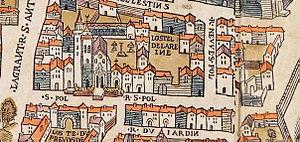
Rue Saint-Paul sur le Plan de Truschet et Hoyau (1550)
L'église Saint-Paul-des-Champs est une ancienne église de Paris, qui était située dans le 4ᵉ arrondissement aux nᵒˢ 30-32 de la rue Saint-Paul, à l'angle de l'actuelle rue Neuve-Saint-Pierre.
La rue Saint-Paul est située dans le 4ᵉ arrondissement de Paris. Elle fait frontière entre le quartier administratif Saint-Gervais et le quartier de l'Arsenal).
La rue Charles-V est une voie du 4ᵉ arrondissement de Paris.